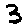
Label: 3